Ekhoni

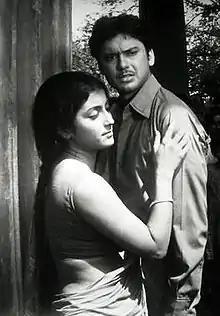
Aparna Sen and Swaroop Dutta in a still from "Ekhoni"

Ekhoni (also "Ekhonee"; English: "Right Now") is a 1971 Bengali film directed by Tapan Sinha, starring Aparna Sen, Swarup Dutta, Moushumi Chatterjee, Chinmoy Roy and others. Based on the award-winning novel of the same name by Ramapada Chowdhury, "Ekhoni" was one of the earliest films to address the problems of urban youth, and to replace the individual hero by a collective protagonist. At the 19th National Film Awards, it won the National Award for Best Screenplay. It also won two BFJA Awards.